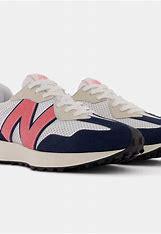
Brand: New
Model: Balance 327